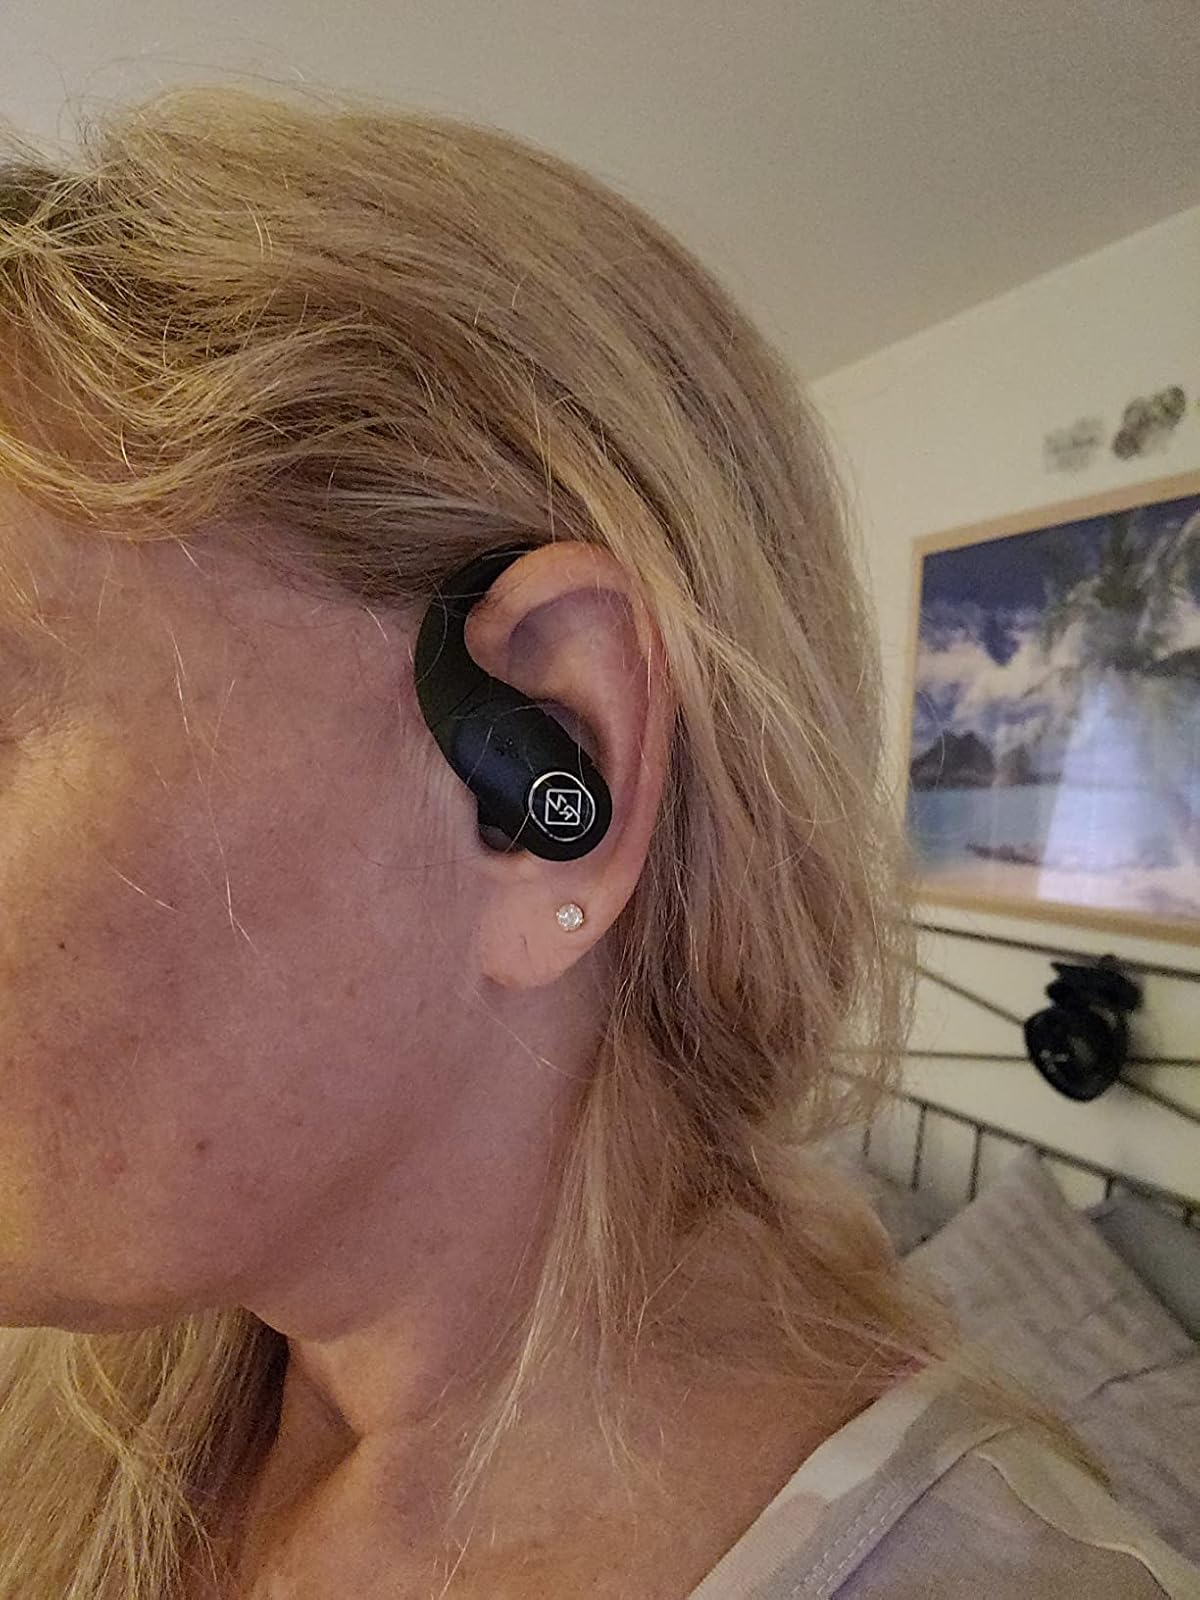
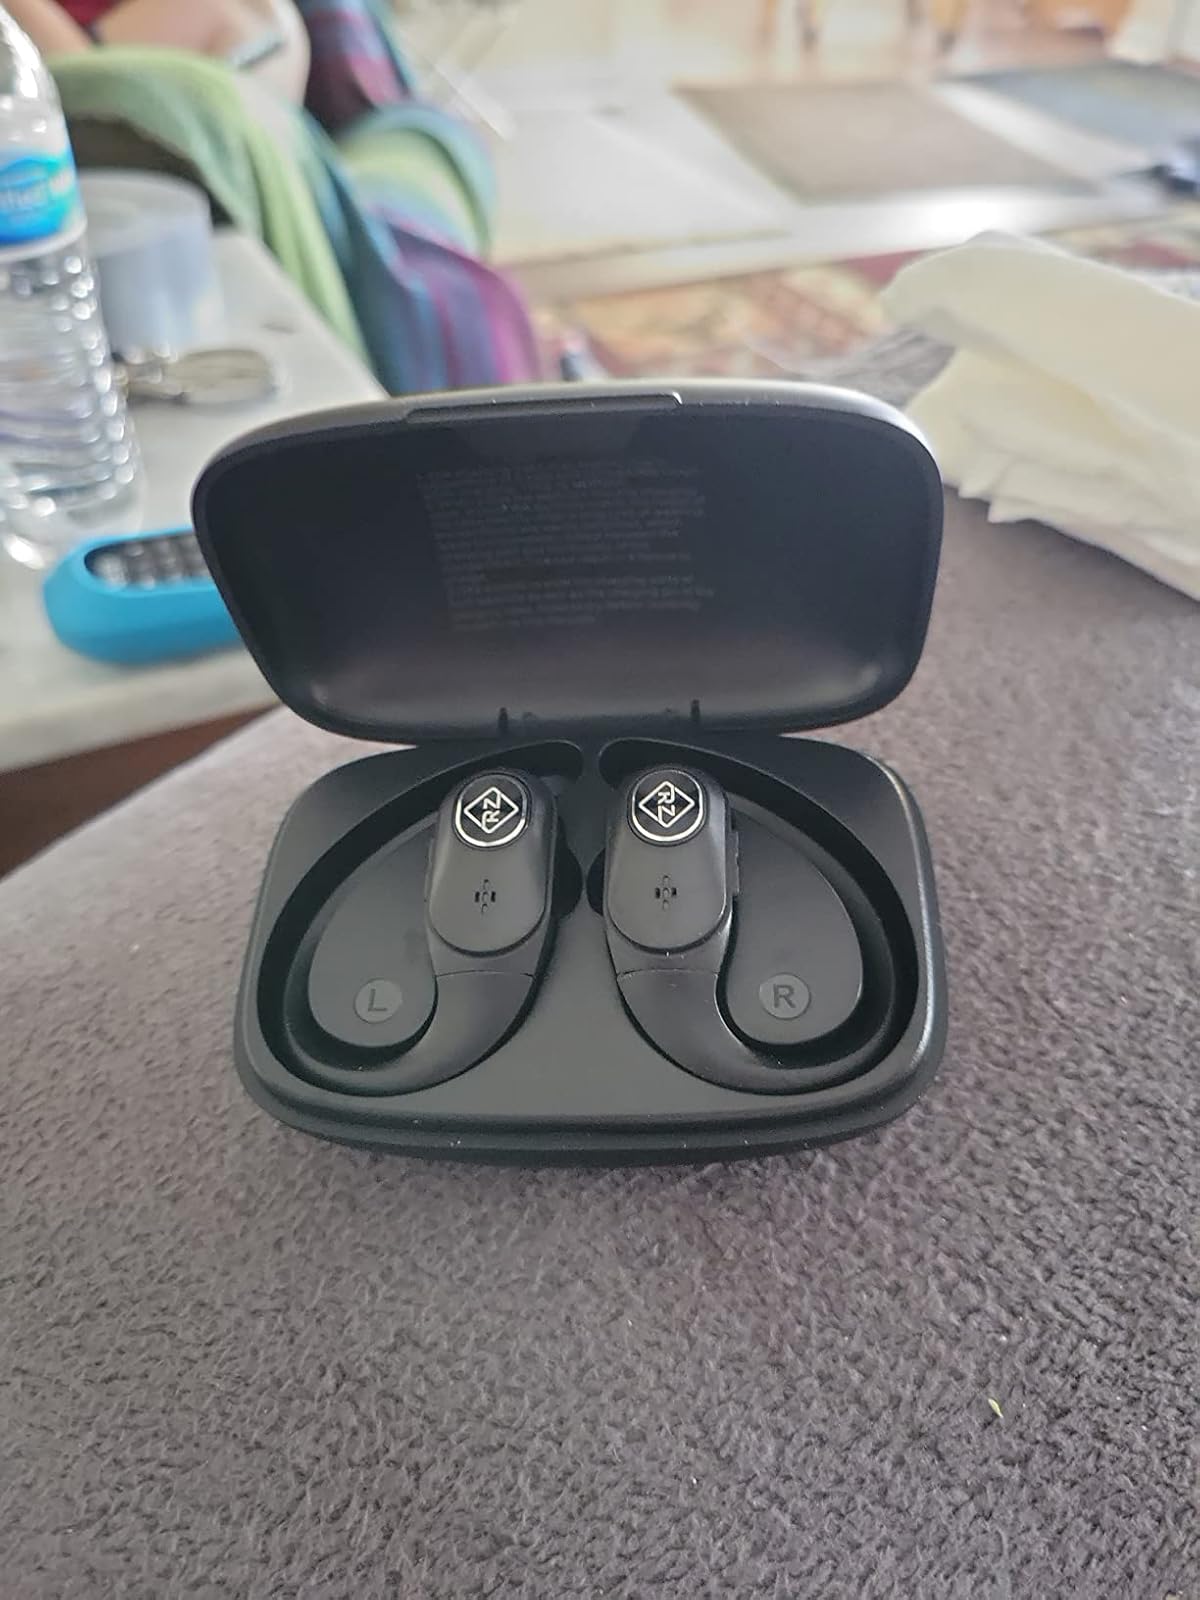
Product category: earbuds
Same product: no